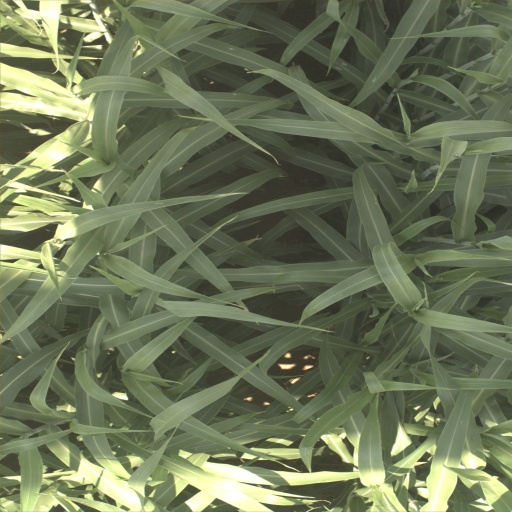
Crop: sorghum